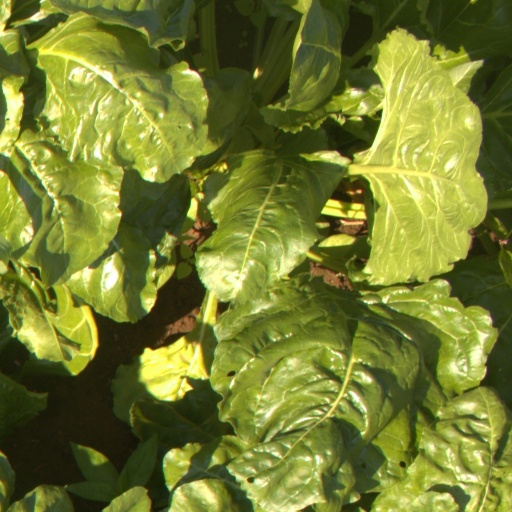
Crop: sugar beet